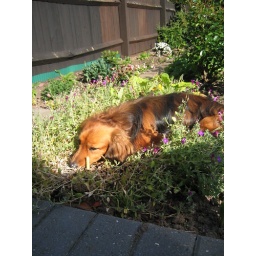
Becks having an afternoon nap in the flower bed